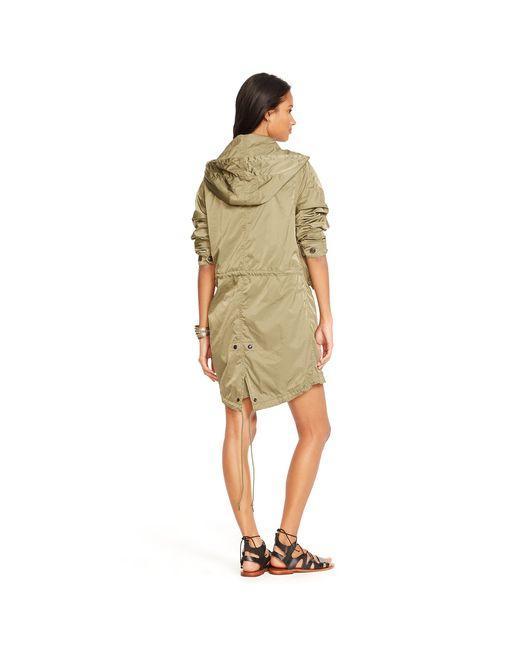
Damen grüne Nylon Wetterjacke stylisch